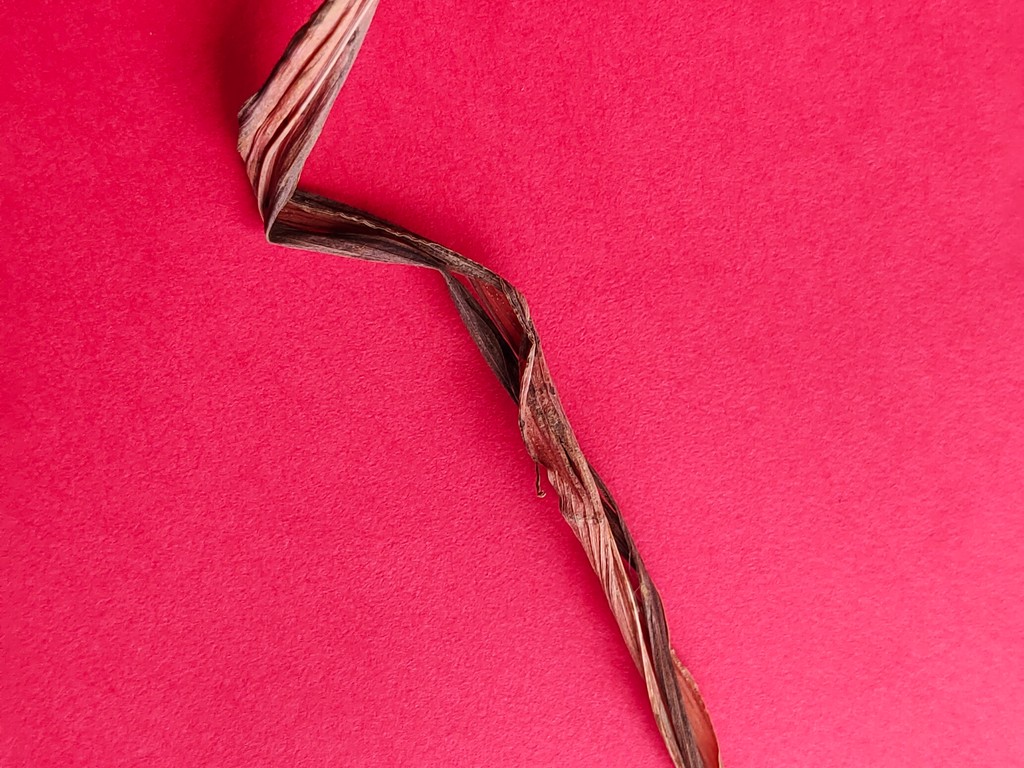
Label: Dried